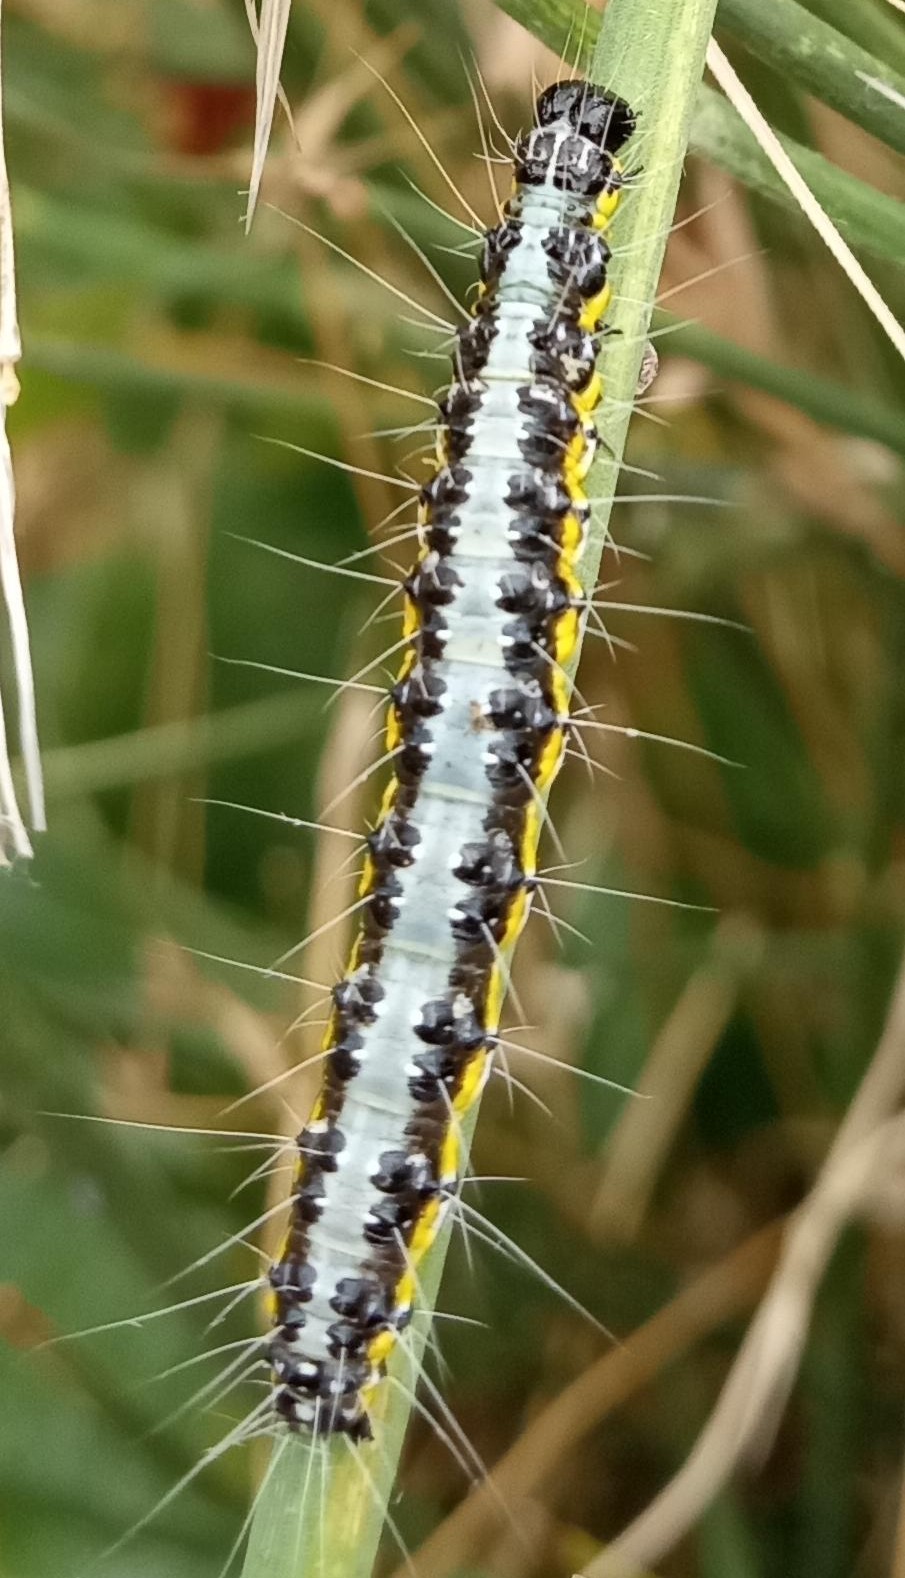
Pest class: occasional_pest